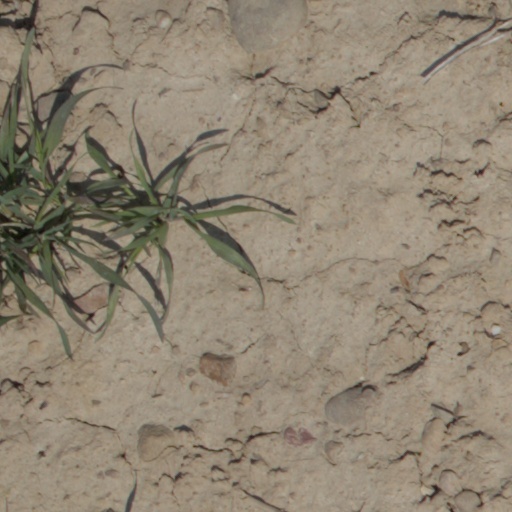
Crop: wheat